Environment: real
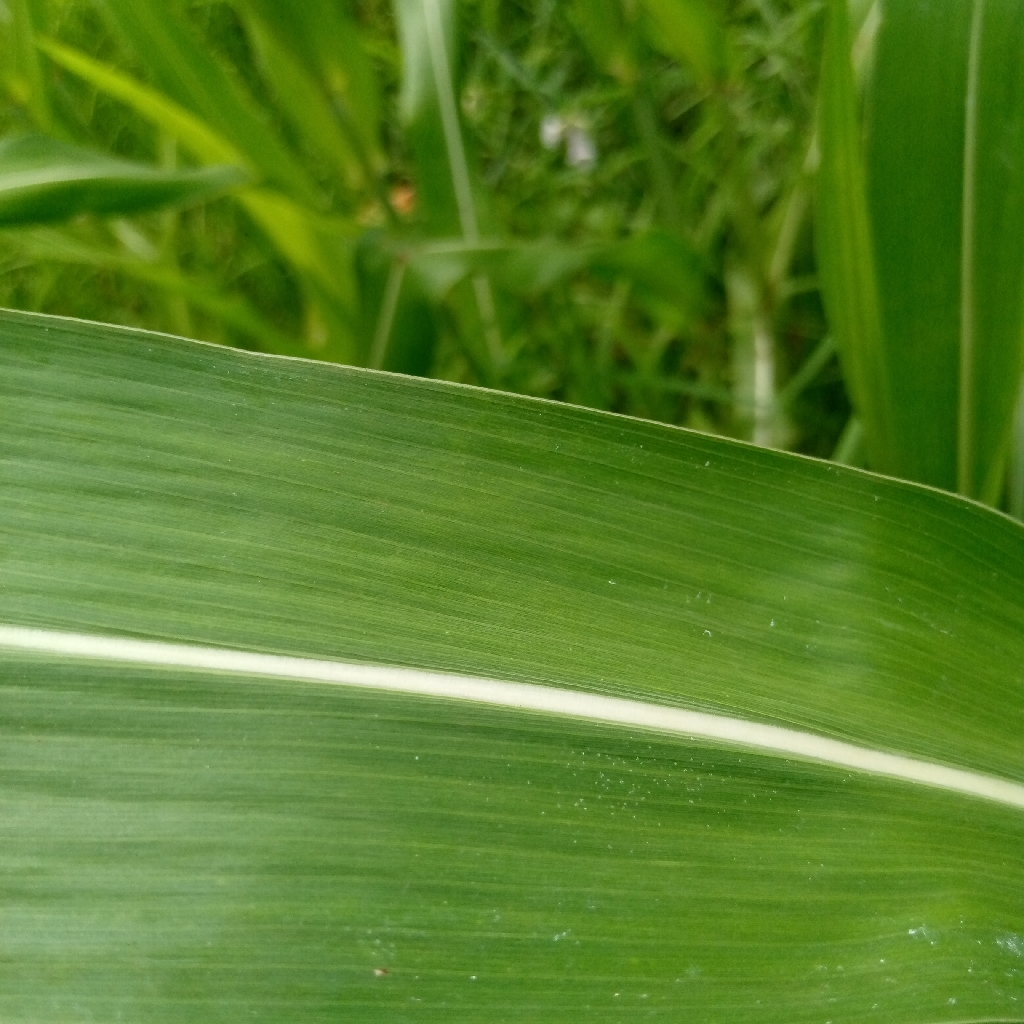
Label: healthy